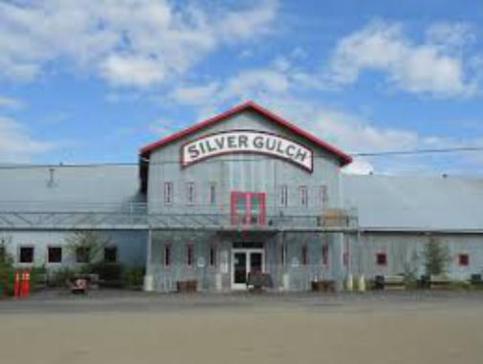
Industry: Food